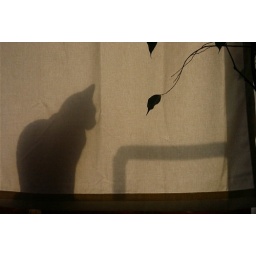
kitty in a window